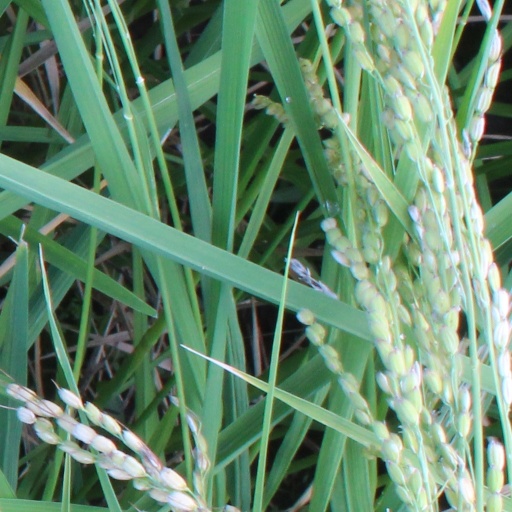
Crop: rice